Mark Kirk

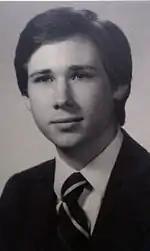
Kirk as president of Seal and Serpent in 1981.

Kirk was born in Champaign, Illinois, the son of Judith Ann (Brady) and Francis Gabriel "Frank" Kirk. After graduating from New Trier East High School in 1977 he attended Blackburn College in Carlinville, Illinois, for two years, before briefly attending the Autonomous University of Mexico and subsequently transferring to Cornell University, where he graduated "cum laude" with a B.A. in History. While at Cornell University, Kirk served as the president of The Seal and Serpent Society. Kirk later obtained a master's degree from the London School of Economics and a Juris Doctor (J.D.) from Georgetown University Law Center.